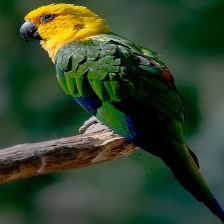
Species: JANDAYA PARAKEET
Scientific name: ARATINGA JANDAYA